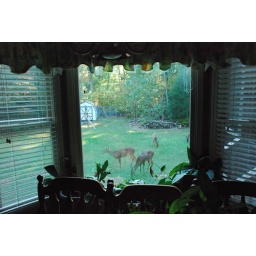
Taken through my bay window in the kitchen to show just how close they get to the house.